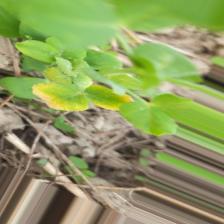
Label: Ascochyta blight